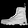
Label: Ankle boot